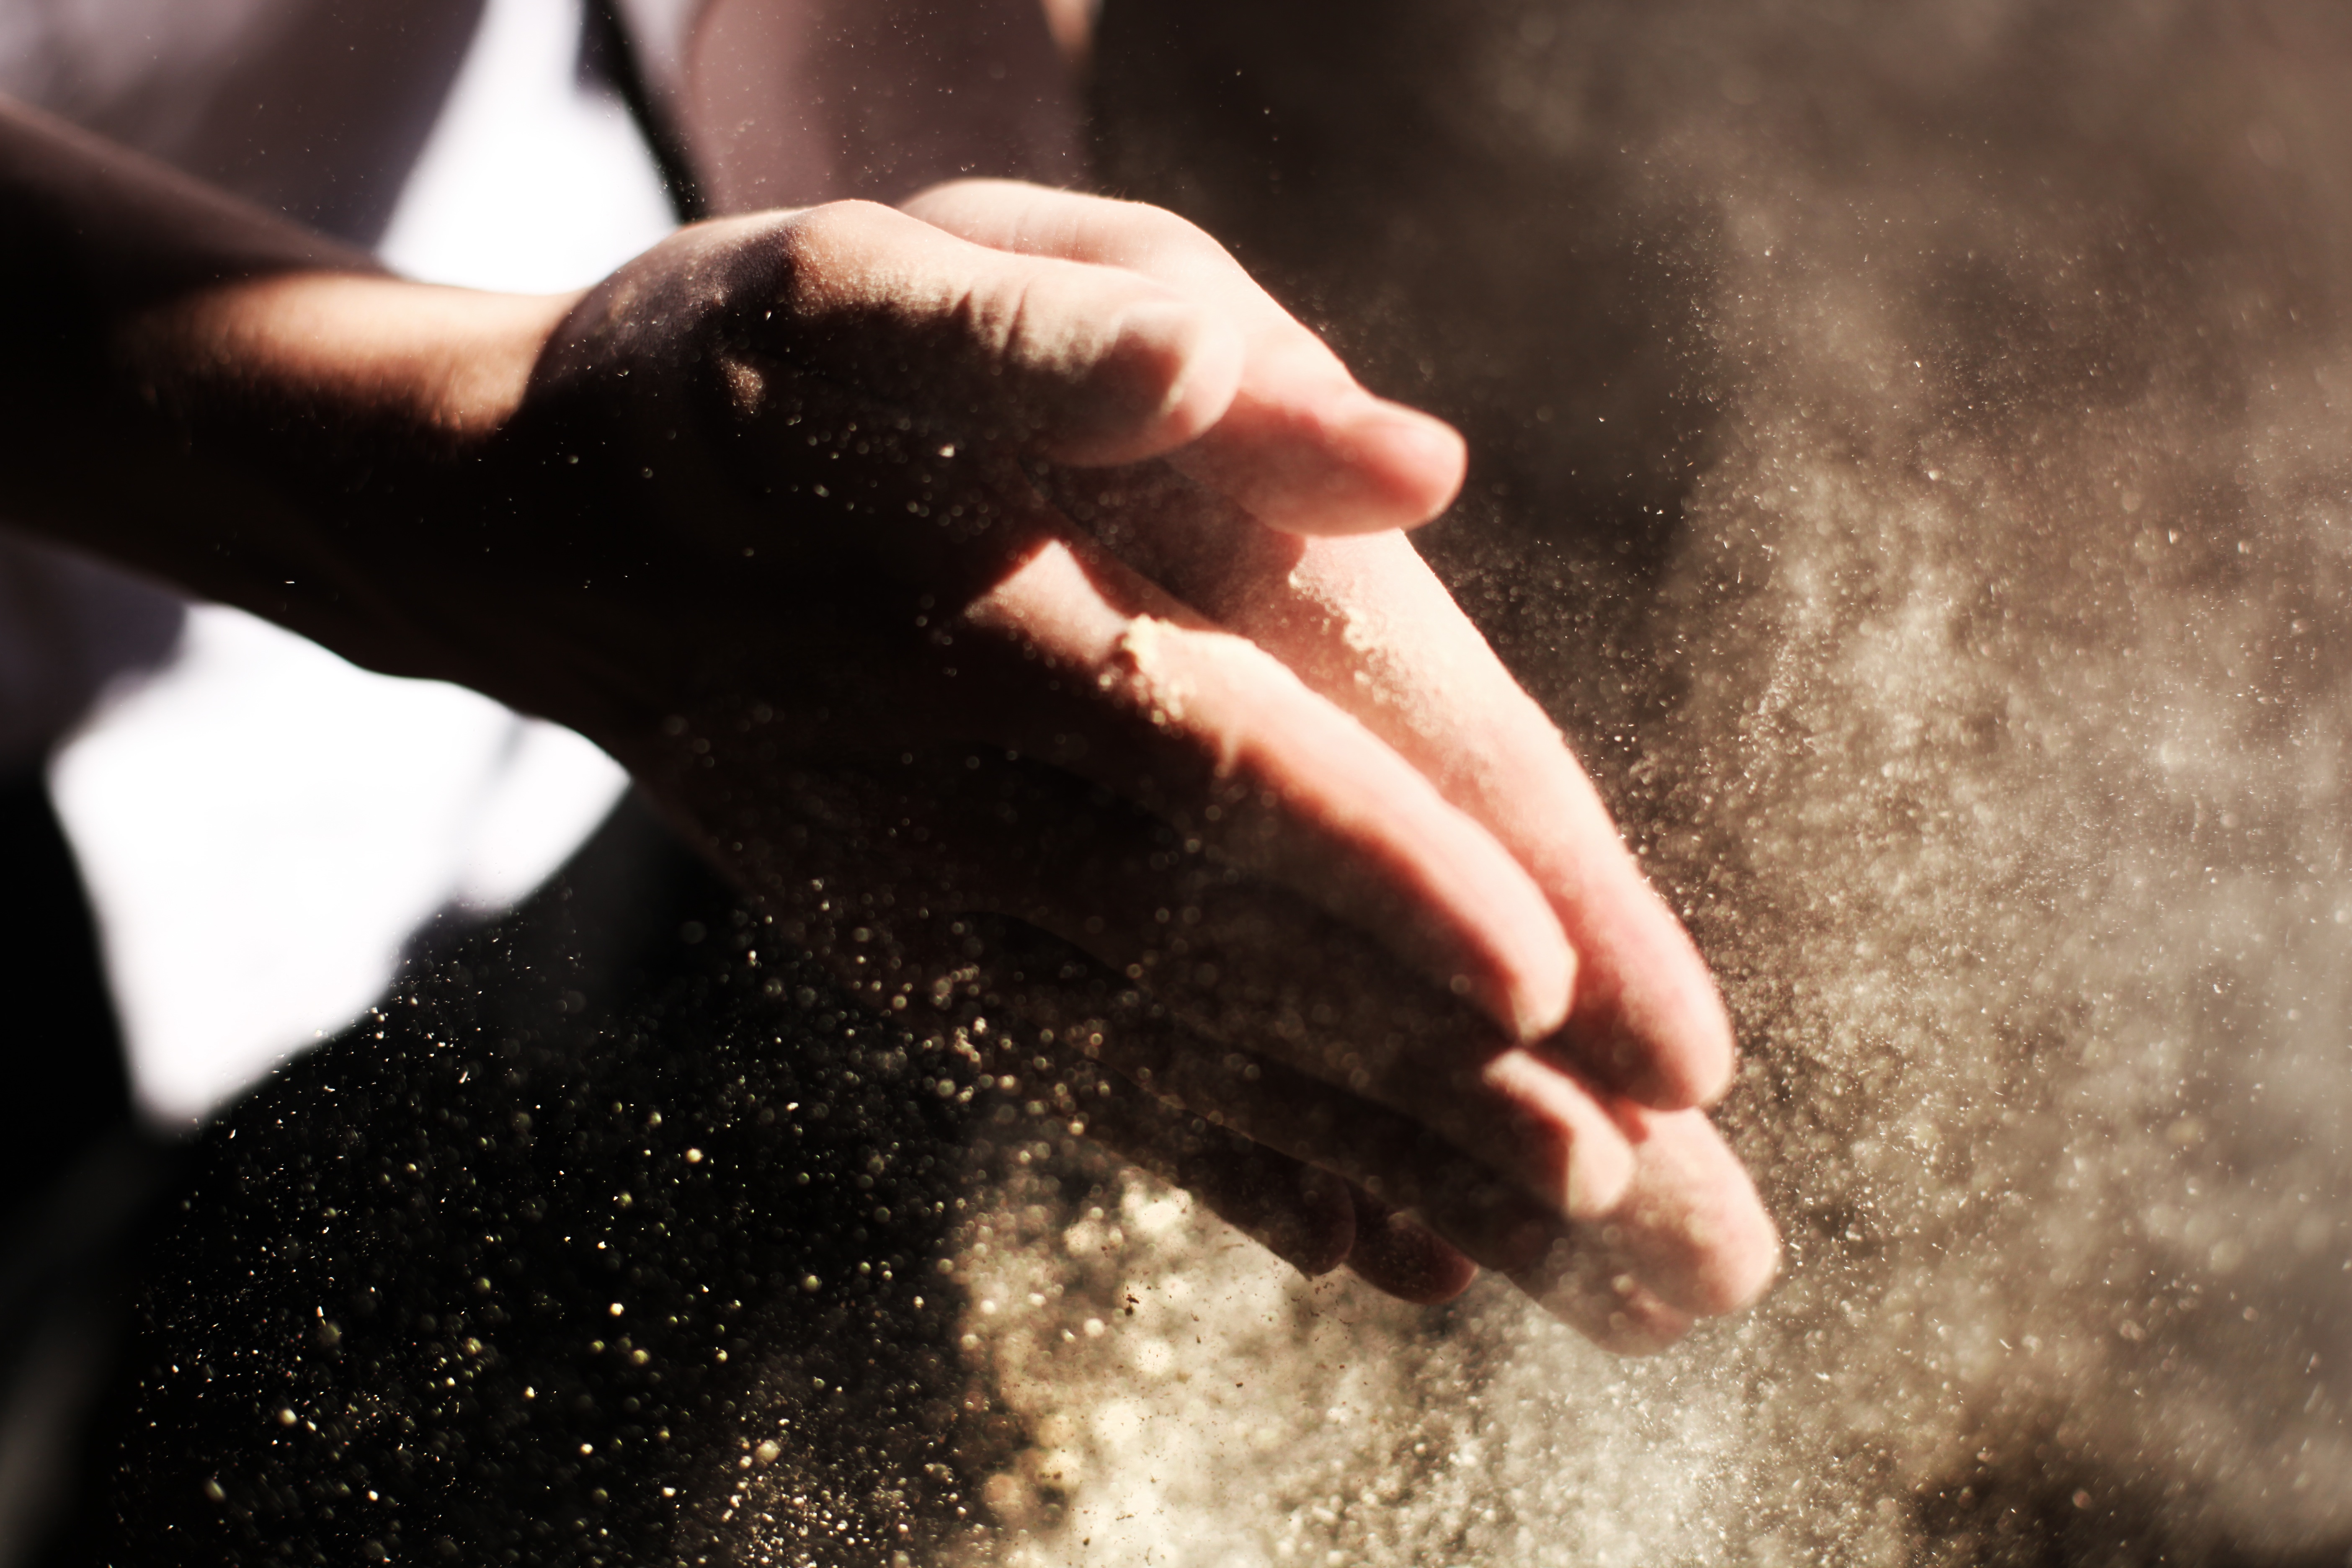
hand, sand, leg, black, clap, hands, sense